Don Isidro (1939)

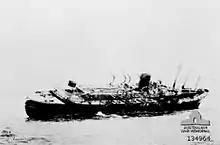
"Don Isidro" beached and abandoned aground near Melville Island.

Eight of the men of the defense detachment were wounded, some severely, and the detachment's commander, Second Lieutenant Kane, died of gangrene in hospital at Darwin. He, posthumously, and the fifteen enlisted men of the detachment received Purple Hearts. A footnote in the Ordinance history pertaining to the detachment reads: